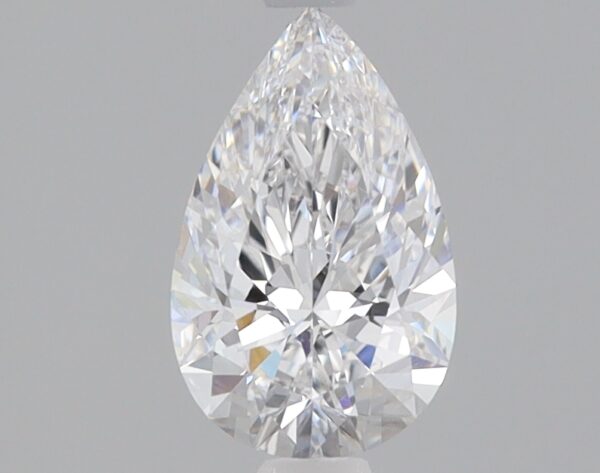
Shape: pear
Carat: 0.84
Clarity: VS1
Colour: D
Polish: EX
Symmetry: EX
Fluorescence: NONE
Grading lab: IGI
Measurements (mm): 8.39 x 5.23 x 3.3